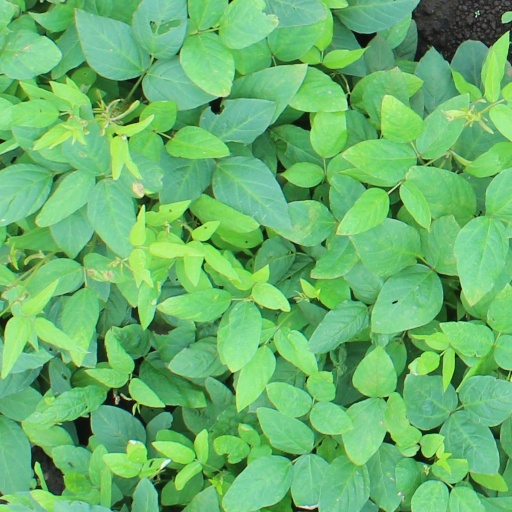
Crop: soybean